Question: What are the two live plants that can be seen in the photo?
Tambaya: Wasu tsiro ne biyu masu rai ake iya gani a ciki hoton?
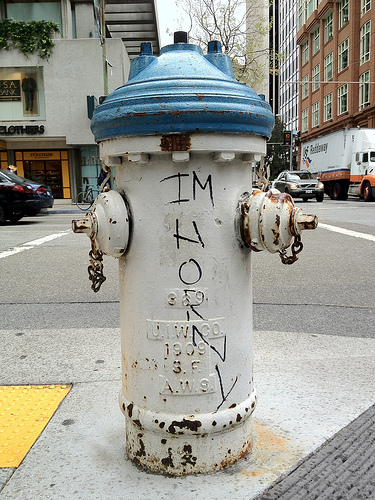
Answer: Ivy and a tree.
Amsa: Ivy da bishiya.